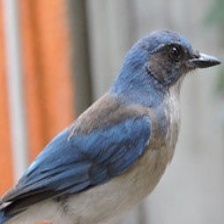
Species: CHARA DE COLLAR
Scientific name: CYANOLYCA ARMILLATA